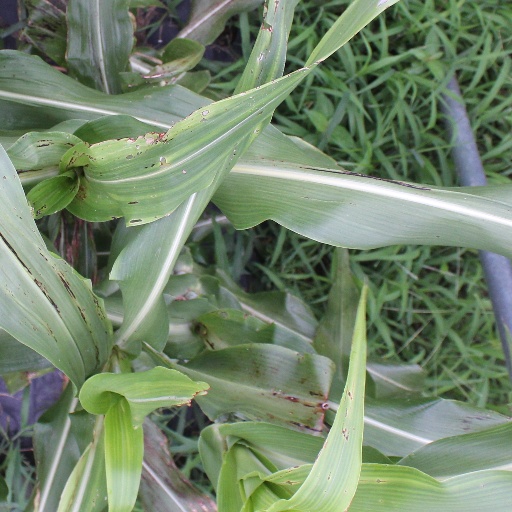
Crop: sorghum